Kiki's Delivery Service

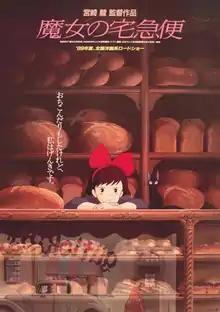
Theatrical release poster

is a 1989 Japanese animated fantasy film written, produced, and directed by Hayao Miyazaki, based on Eiko Kadono's 1985 novel "Kiki's Delivery Service". Animated by Studio Ghibli, the film stars Minami Takayama, Rei Sakuma, Kappei Yamaguchi, and Keiko Toda. The story follows Kiki (Takayama), a young witch who moves to the port city of Koriko with her cat Jiji (Sakuma) and starts a flying courier service.